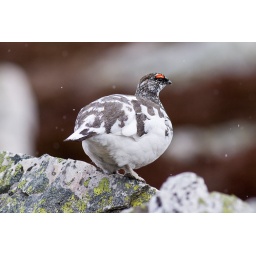
At home for a ptarmigan - sitting amongst quartz boulders in the snow